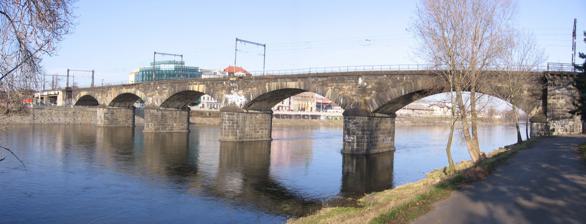
Building: Negrelli Viaduct
Country: Czechia
Year built: 1850
Bridge in Prague, Czech Republic Negrelli viaduct Viaduct - left branch of the Vltava river Coordinates 50°05′45″N 14°26′28″E / 50.0958°N 14.4411°E / 50.0958; 14.4411 ( Negrelli viaduct ) Crosses Vltava Locale Prague 6, Prague 7, Prague 8, Bubeneč, Holešovice, Karlín, New Town, Czech Republic Official name Negrelliho viadukt Characteristics Design 87 pylons Total length 1,100 metres (3,600 ft) History Construction end 1850 Statistics Daily traffic railway Location Negrelli viaduct – 19th century Viaduct –  Štvanice island Viaduct – the right branch of the Vltava Viaduct section  where traces of steam locomotives, riding the now discontinued railway line to nádraží Praha-Těšnov , are visible Viaduct  – První pluk street The Negrelli Viaduct ( Czech : Negrelliho viadukt by Alois Negrelli , also known as the Karlín Viaduct,), Czech Republic , is a railway bridge over Štvanice Island that connects Masaryk Railway Station in central Prague with a railway station in Bubny . It is the historically first Prague railway bridge over the Vltava River and currently Prague's second oldest bridge over the river. It is also the longest railway bridge and third longest bridge in the Czech Republic. The viaduct was declared a Czech cultural monument in 1964. History Construction The Karlín Viaduct was built as part of the Dresden branch of the Northern State Railways Olomouc-Prague-Dresden project, which was approved by the State Railways Directorate in 1842. The construction started in spring 1846, was completed in 1849 and the bridge was put into operation on 1 June 1850. The construction costs amounted to one and a half million florins . At that time the bridge had 87 stone arches, eight of which stood directly in the Vltava River. The railway line was double-tracked, in the second half of the 19th century a third shunting blind track has been laid. The current width is 110 meters. The width of the bridge deck between the stone railings is 7.6 m. The length is 1100 meters and until 1910 it was Europe's longest bridge. The construction was to be entrusted to Jan Perner , who already led the construction of the line between Olomouc and Prague, but he unexpectedly died and Alois Negrelli took over the bridgework. The viaduct was built over  the then unregulated river. Granite , mined in the Schwarzenberg Quarry , which is now flooded with the Orlík Reservoir , was ferried from Kamýk nad Vltavou and processed on site. The entire viaduct had vaults made of block masonry, Czech granite and pillar cladding were made of sandstone with granite blocks on the corners. The core of the masonry is made of quarry stone, the pillars are based on wooden gratings Up to 3000 workers of different nationalities participated in the construction. For the first time, steam lifting machines were used to a greater extent. Worldwide, it was a quite unique building, since in many places at that time similar bridges were built from wood and not from granite. Operation and maintenance Later, houses were erected in close proximity to the bridge. With the growing industry, vacancies under its arches were filled with craft workshops and forwarding companies, mostly with built-in floors. In 1871 the bridge was extended on the south side by the Karlín connecting viaduct to enable a direct connection between Bubny and Libeň . At the turn of the 19th and 20th centuries extensive adjustments were made to the Vltava River, and three branches under the Negrelli Viaduct near the former Šaškovy mlýny ( Šaškovy mills )  north of Pobřežní Street were back-filled. By the end of the 19th century, critics pointed out that the bridge was an obstacle to the development and permeability of the city. In 1952–1954, three bridge arches were demolished in the area of Křižíkova Street to improve the throughput of motor vehicles. The newly created gap was bridged over by beamed lintels made of pre-stressed concrete. In 1981 a similar intervention was carried out on the Holesovice side, above the Bubenske embankment. The viaduct survived the August 2002 flood in full operation. Reconstruction 2017–2021 This article needs to be updated . Please help update this article to reflect recent events or newly available information. ( February 2024 ) A major bridge reconstruction which started in 2017 is scheduled to be finished in 2021. The budgeted cost is 1,443 billion CZK (out of which  990 million CZK is funded by the European Union ). It addresses the unsatisfactory condition of the bridge structure, the railway superstructure , the signaling , communication and heavy-current equipment and the overhead lines. At the same time preserving an important cultural monument. References